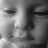
Emotion: sad